Vityaz-D Autonomous Underwater Vehicle

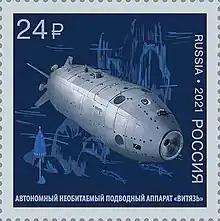
Vityaz-D on a 2021 stamp of Russia

Georgy Vinogradov, a senior researcher at the Shirshov Institute of Oceanology of the Russian Academy of Sciences and a participant in diving the "MIR" deep-submergence vehicles, stated: "I believe that the use of this technology will open up many new opportunities for scientific research. Underwater vehicles are now an obvious trend in ocean exploration. Each of the ways of penetrating into the depth – with the help of manned, remotely operated and unmanned vehicles – has its own strengths and weaknesses. On one of these paths, a big step has just been taken forward."